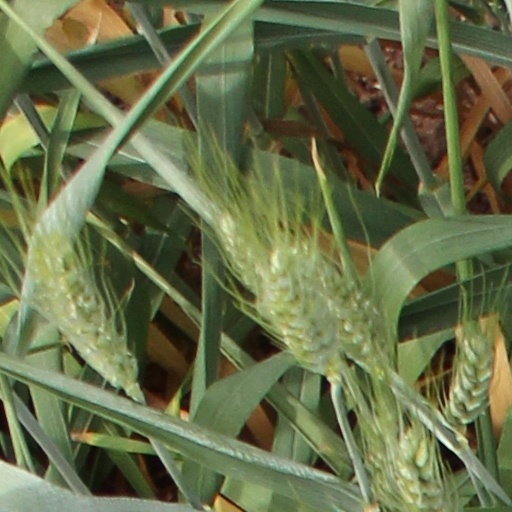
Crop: wheat